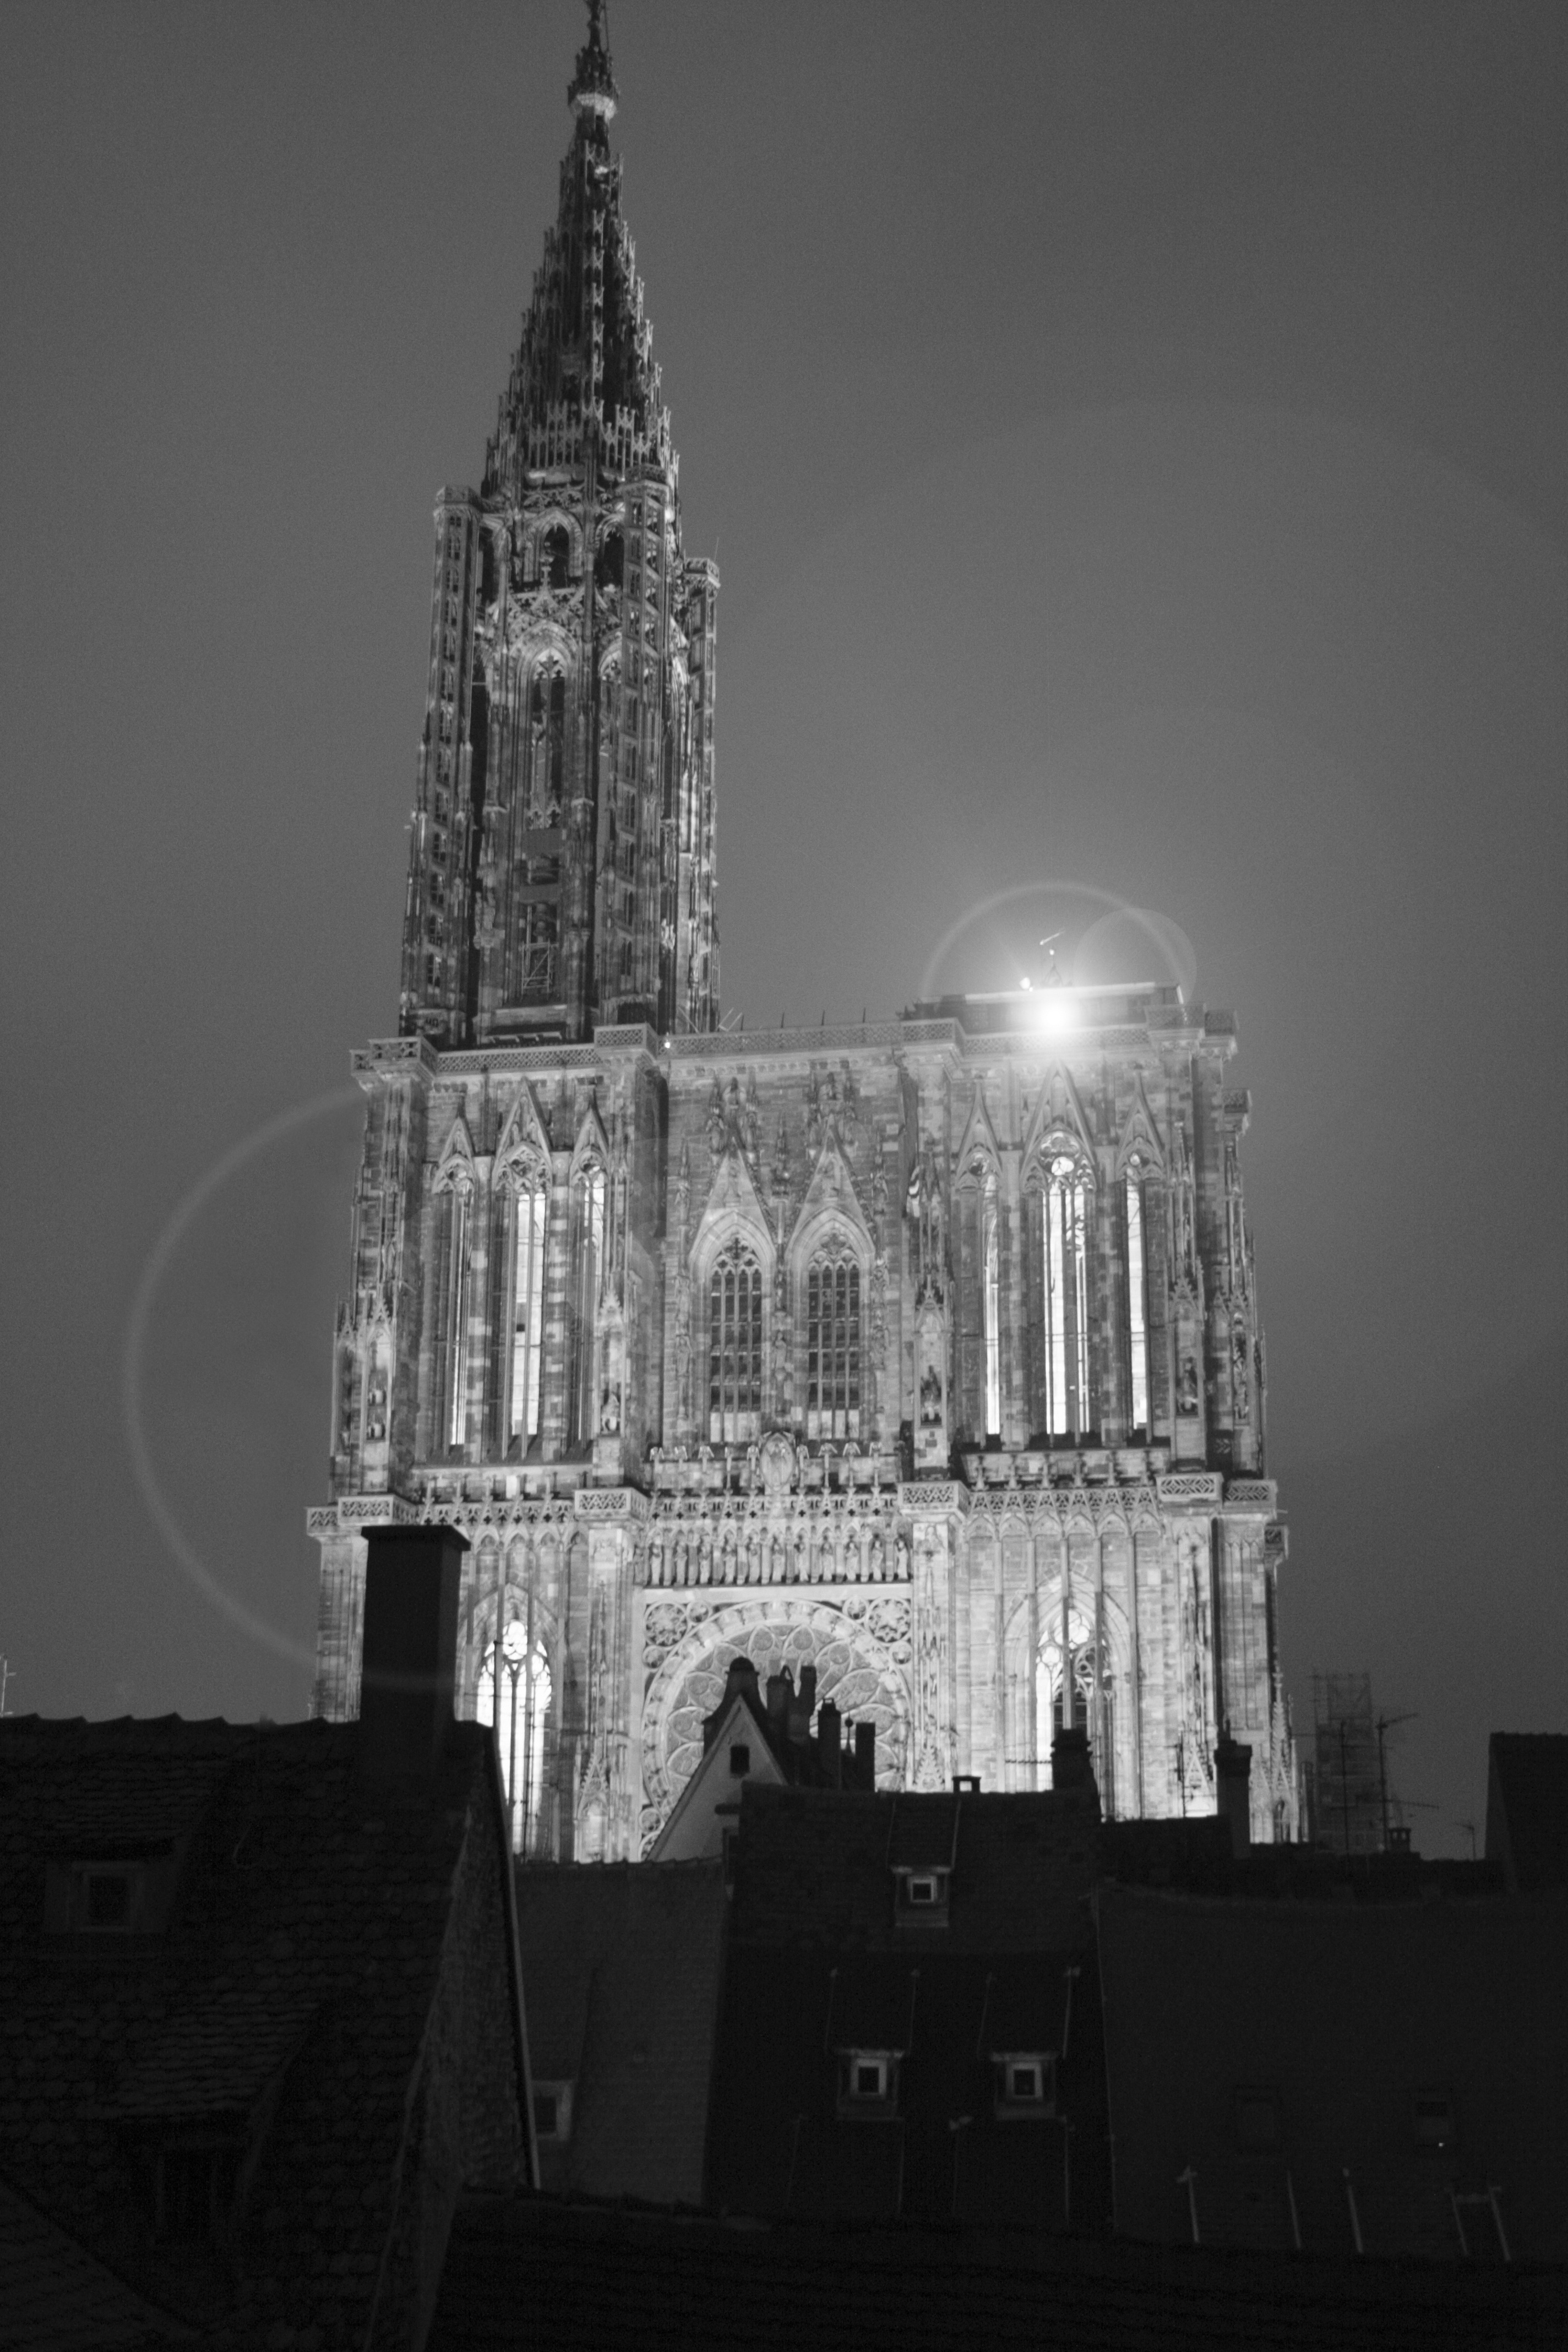
black and white, skyline, night, photography, building, skyscraper, cityscape, evening, tower, landmark, darkness, cathedral, monochrome, place of worship, spire, symmetry, strasbourg, shape, metropolis, alsace, monochrome photography